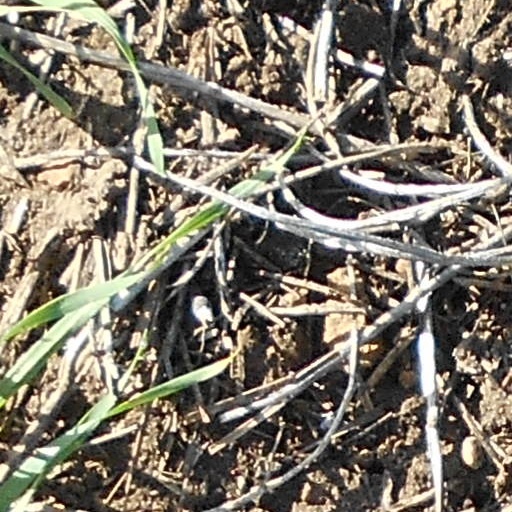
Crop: wheat